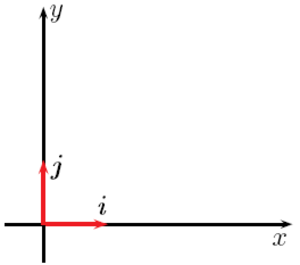
Enhedsvektor
Det todimensionelle koordinatsystem og dets enhedsvektorer i og j.
En enhedsvektor er et begreb inden for matematik med vektorer, der betegner en vektor med længden én.